Kiteboarding

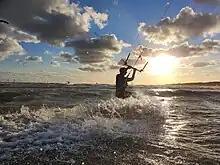
A person kiteboarding in Varberg, Sweden in 2022

After some concepts and designs that emerged in the late 1970s and early 1980s were successfully tested, the sport received a wider audience in the late 1990s and became mainstream at the turn of the century.